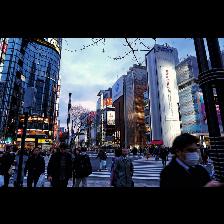
Label: Human